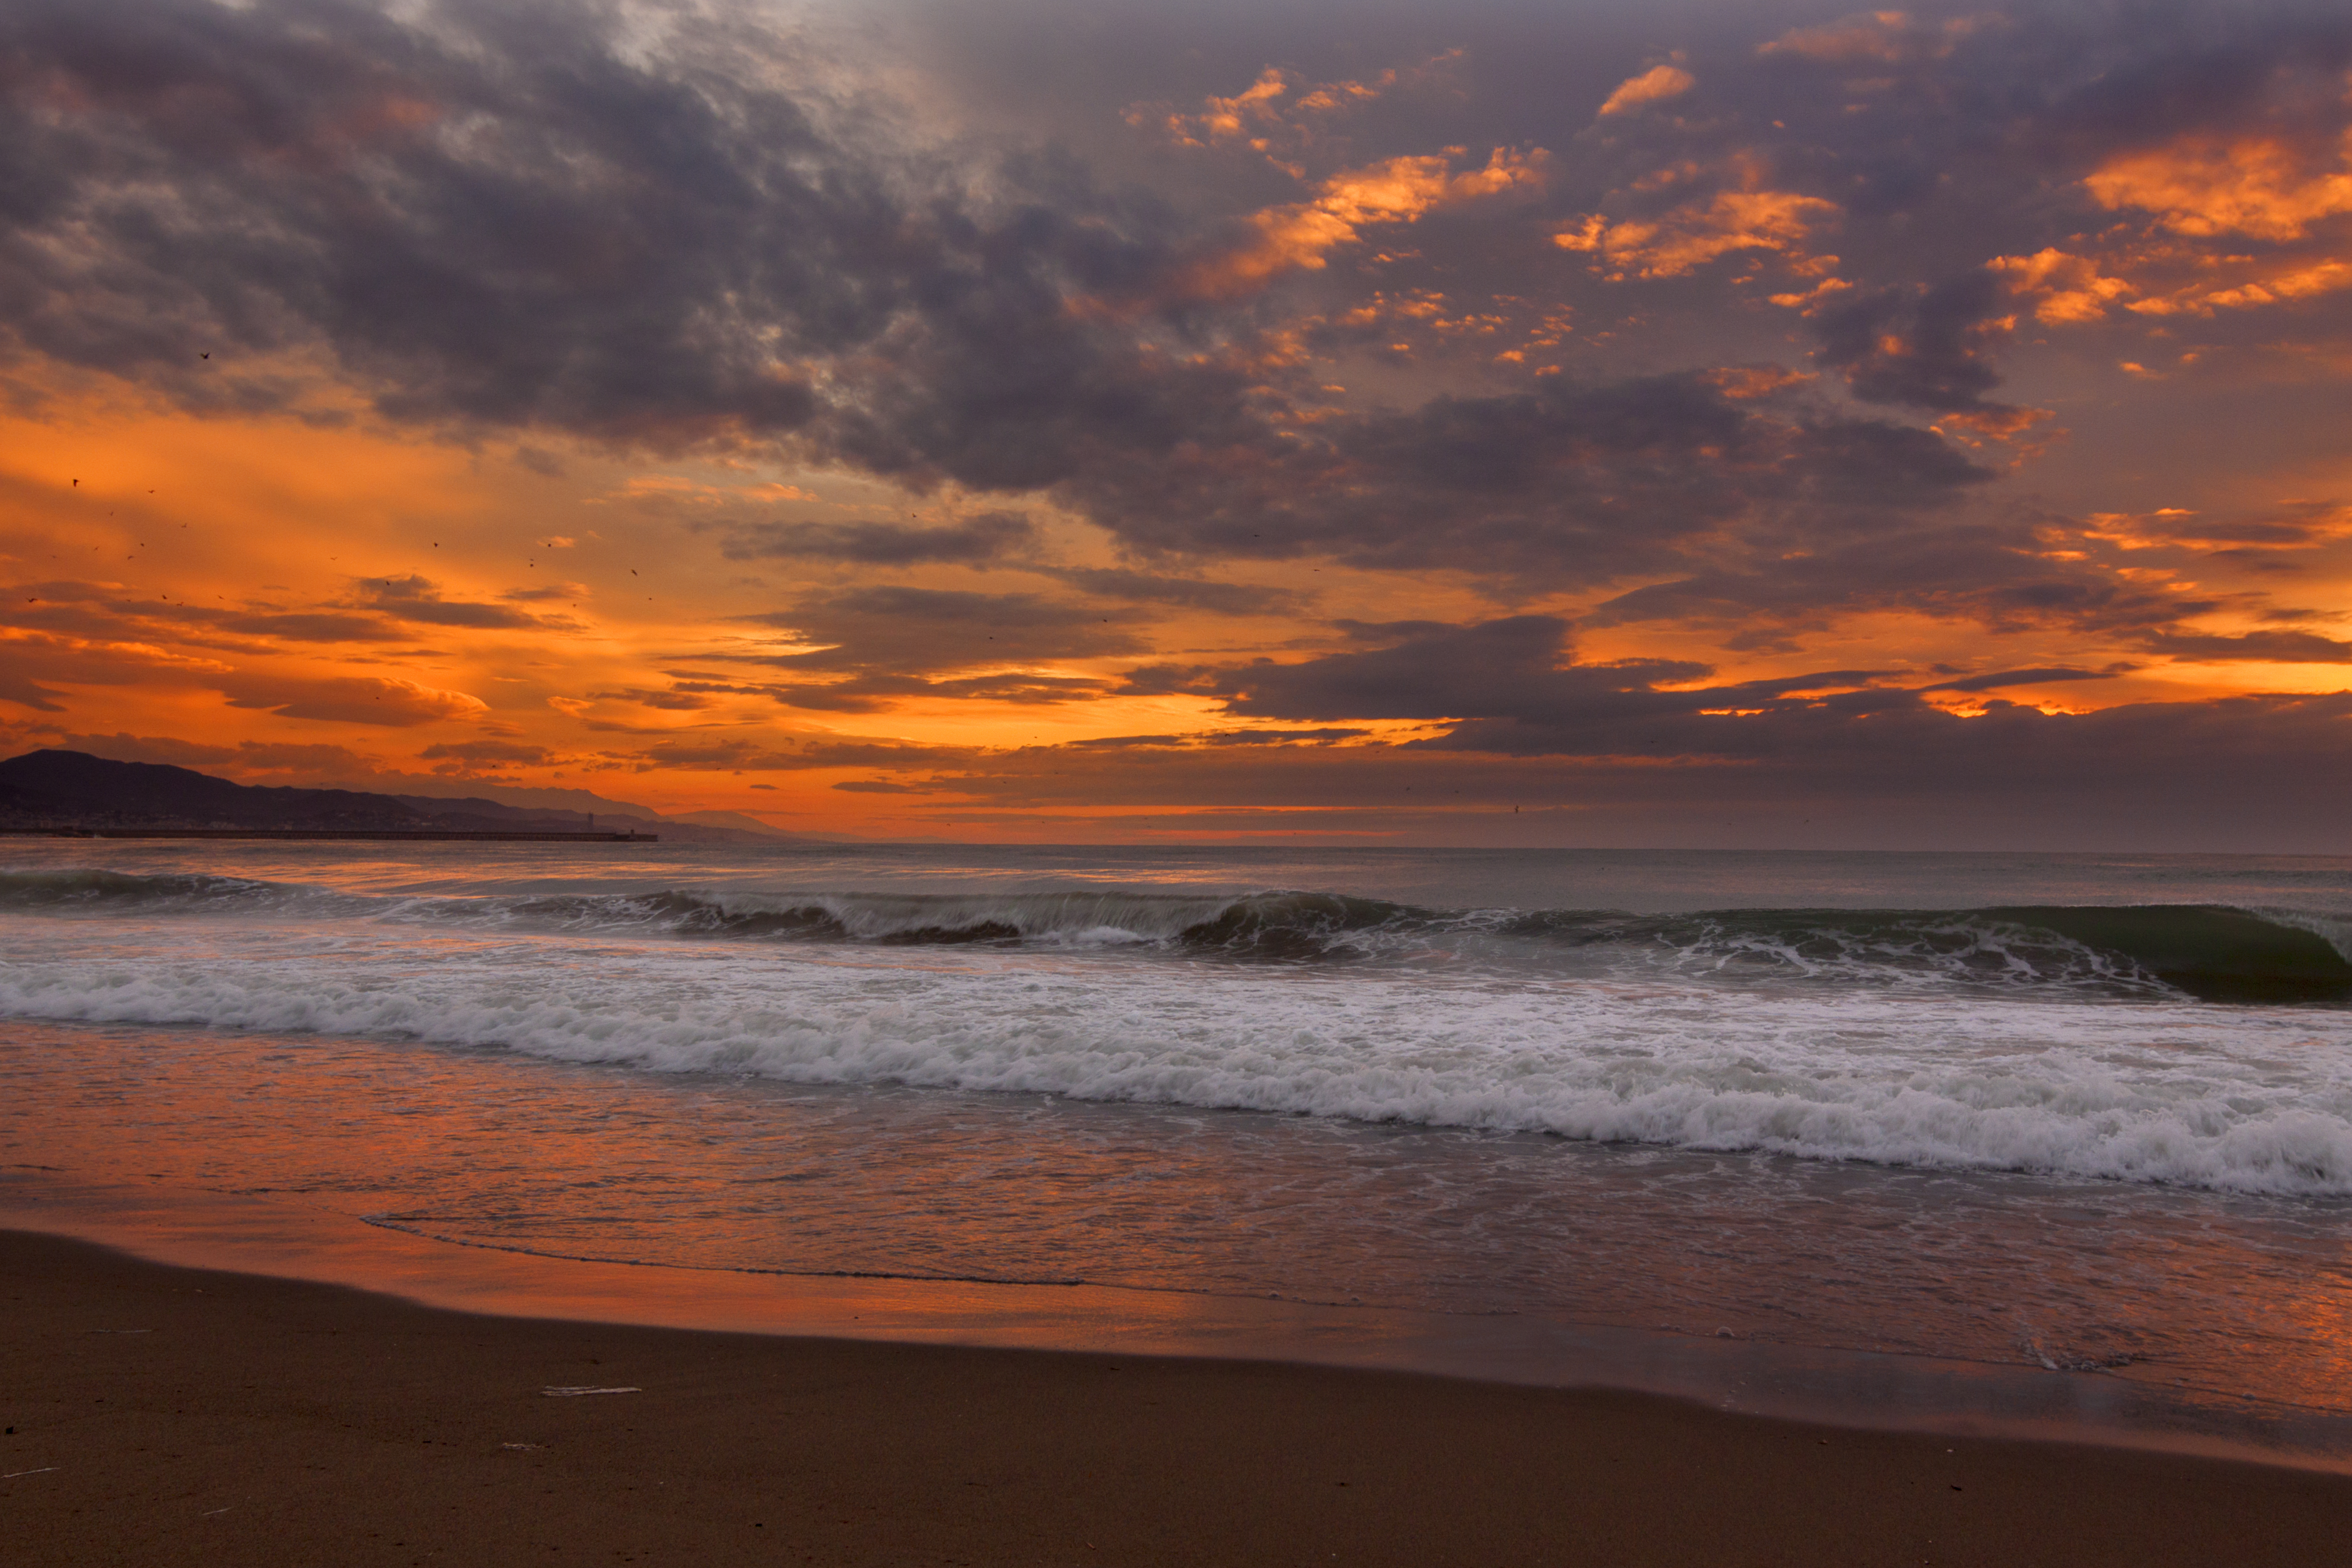
beach, sea, coast, water, nature, sand, ocean, horizon, cloud, sky, sunrise, sunset, morning, shore, wave, dawn, dusk, evening, seascape, seashore, waves, clouds, afterglow, wind wave, red sky at morning